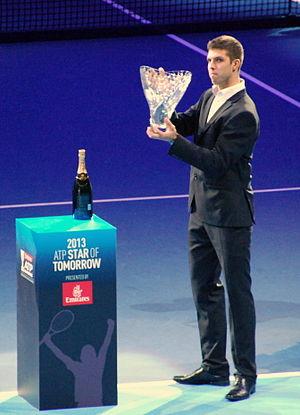
Jiří Veselý, né le 10 juillet 1993 à Příbram, est un joueur de tennis professionnel tchèque.